Lamaria Church

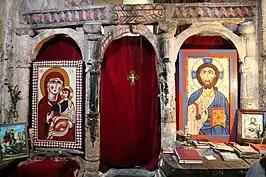

According to a local legend, the Lamaria church was the scene of the murder of the nobleman Puta Dachkelani, a Dadeshkeliani, who sought to impose his rule on the free people of Ushguli. The legend has it that the entire village helped pull a cord attached to the trigger of a musket, thus dividing equally the responsibility for killing the man. Dachkelani's garments are said to have been preserved at the church for a long time.